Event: Nepal Earthquake
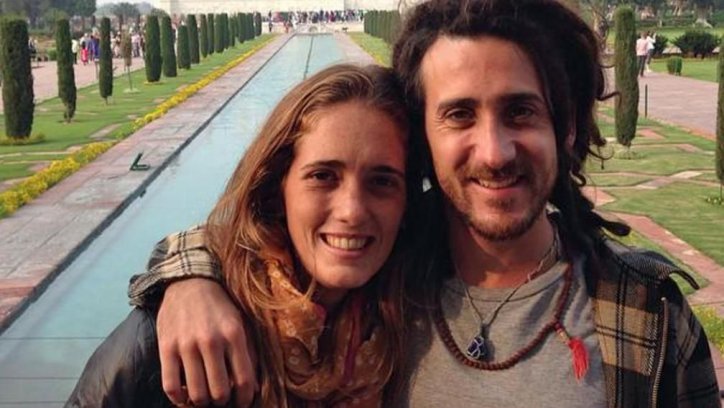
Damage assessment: no_damage